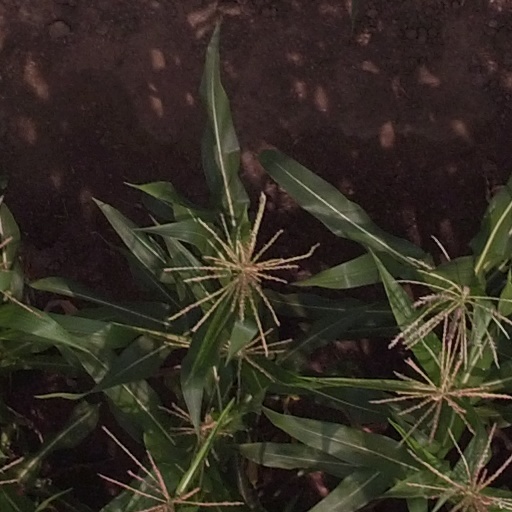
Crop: maize; corn